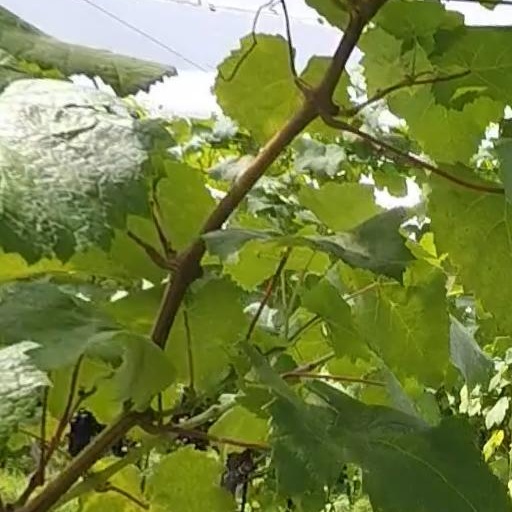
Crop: grape